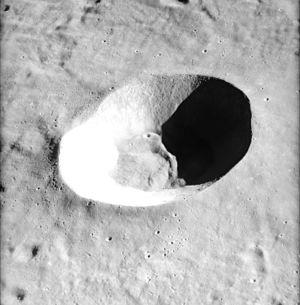
Alfraganus est un cratère d'impact sur la face visible de la Lune. Le nom fut officiellement adopté par l'Union astronomique internationale en 1935, en référence à Al-Farghani.